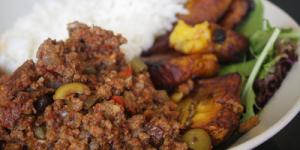
picadillo de carne cubano